Tukwila International Boulevard station

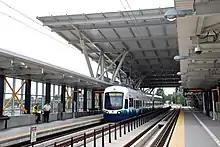
A train station with bare platforms and a tiered roof. A train is seen coming towards the camera on the opposite platform.

The earliest proposal for a light rail station near Tukwila came from the Puget Sound Council of Governments in 1986, as part of a north–south line from Lynnwood to Federal Way. The station would have been on State Route 518 northwest of the Southcenter Mall, between stations at Seattle–Tacoma International Airport and on Interurban Avenue. A regional transit authority (RTA) was formed in the early 1990s to study a regional light rail system, presenting a $6.7billion plan on the March 1995 ballot. The plan included an at-grade light rail line on Pacific Highway (State Route 99; later International Boulevard), with stops at South 144th and 158th streets in Tukwila. The proposal was opposed by the Tukwila City Council and rejected by voters, and as a result, the RTA placed a smaller proposal on the following year's ballot. The second proposal, called "Sound Move", selected a station near South 158th Street in Tukwila and was approved by voters in November 1996.